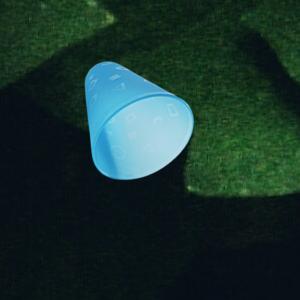
Label: cups